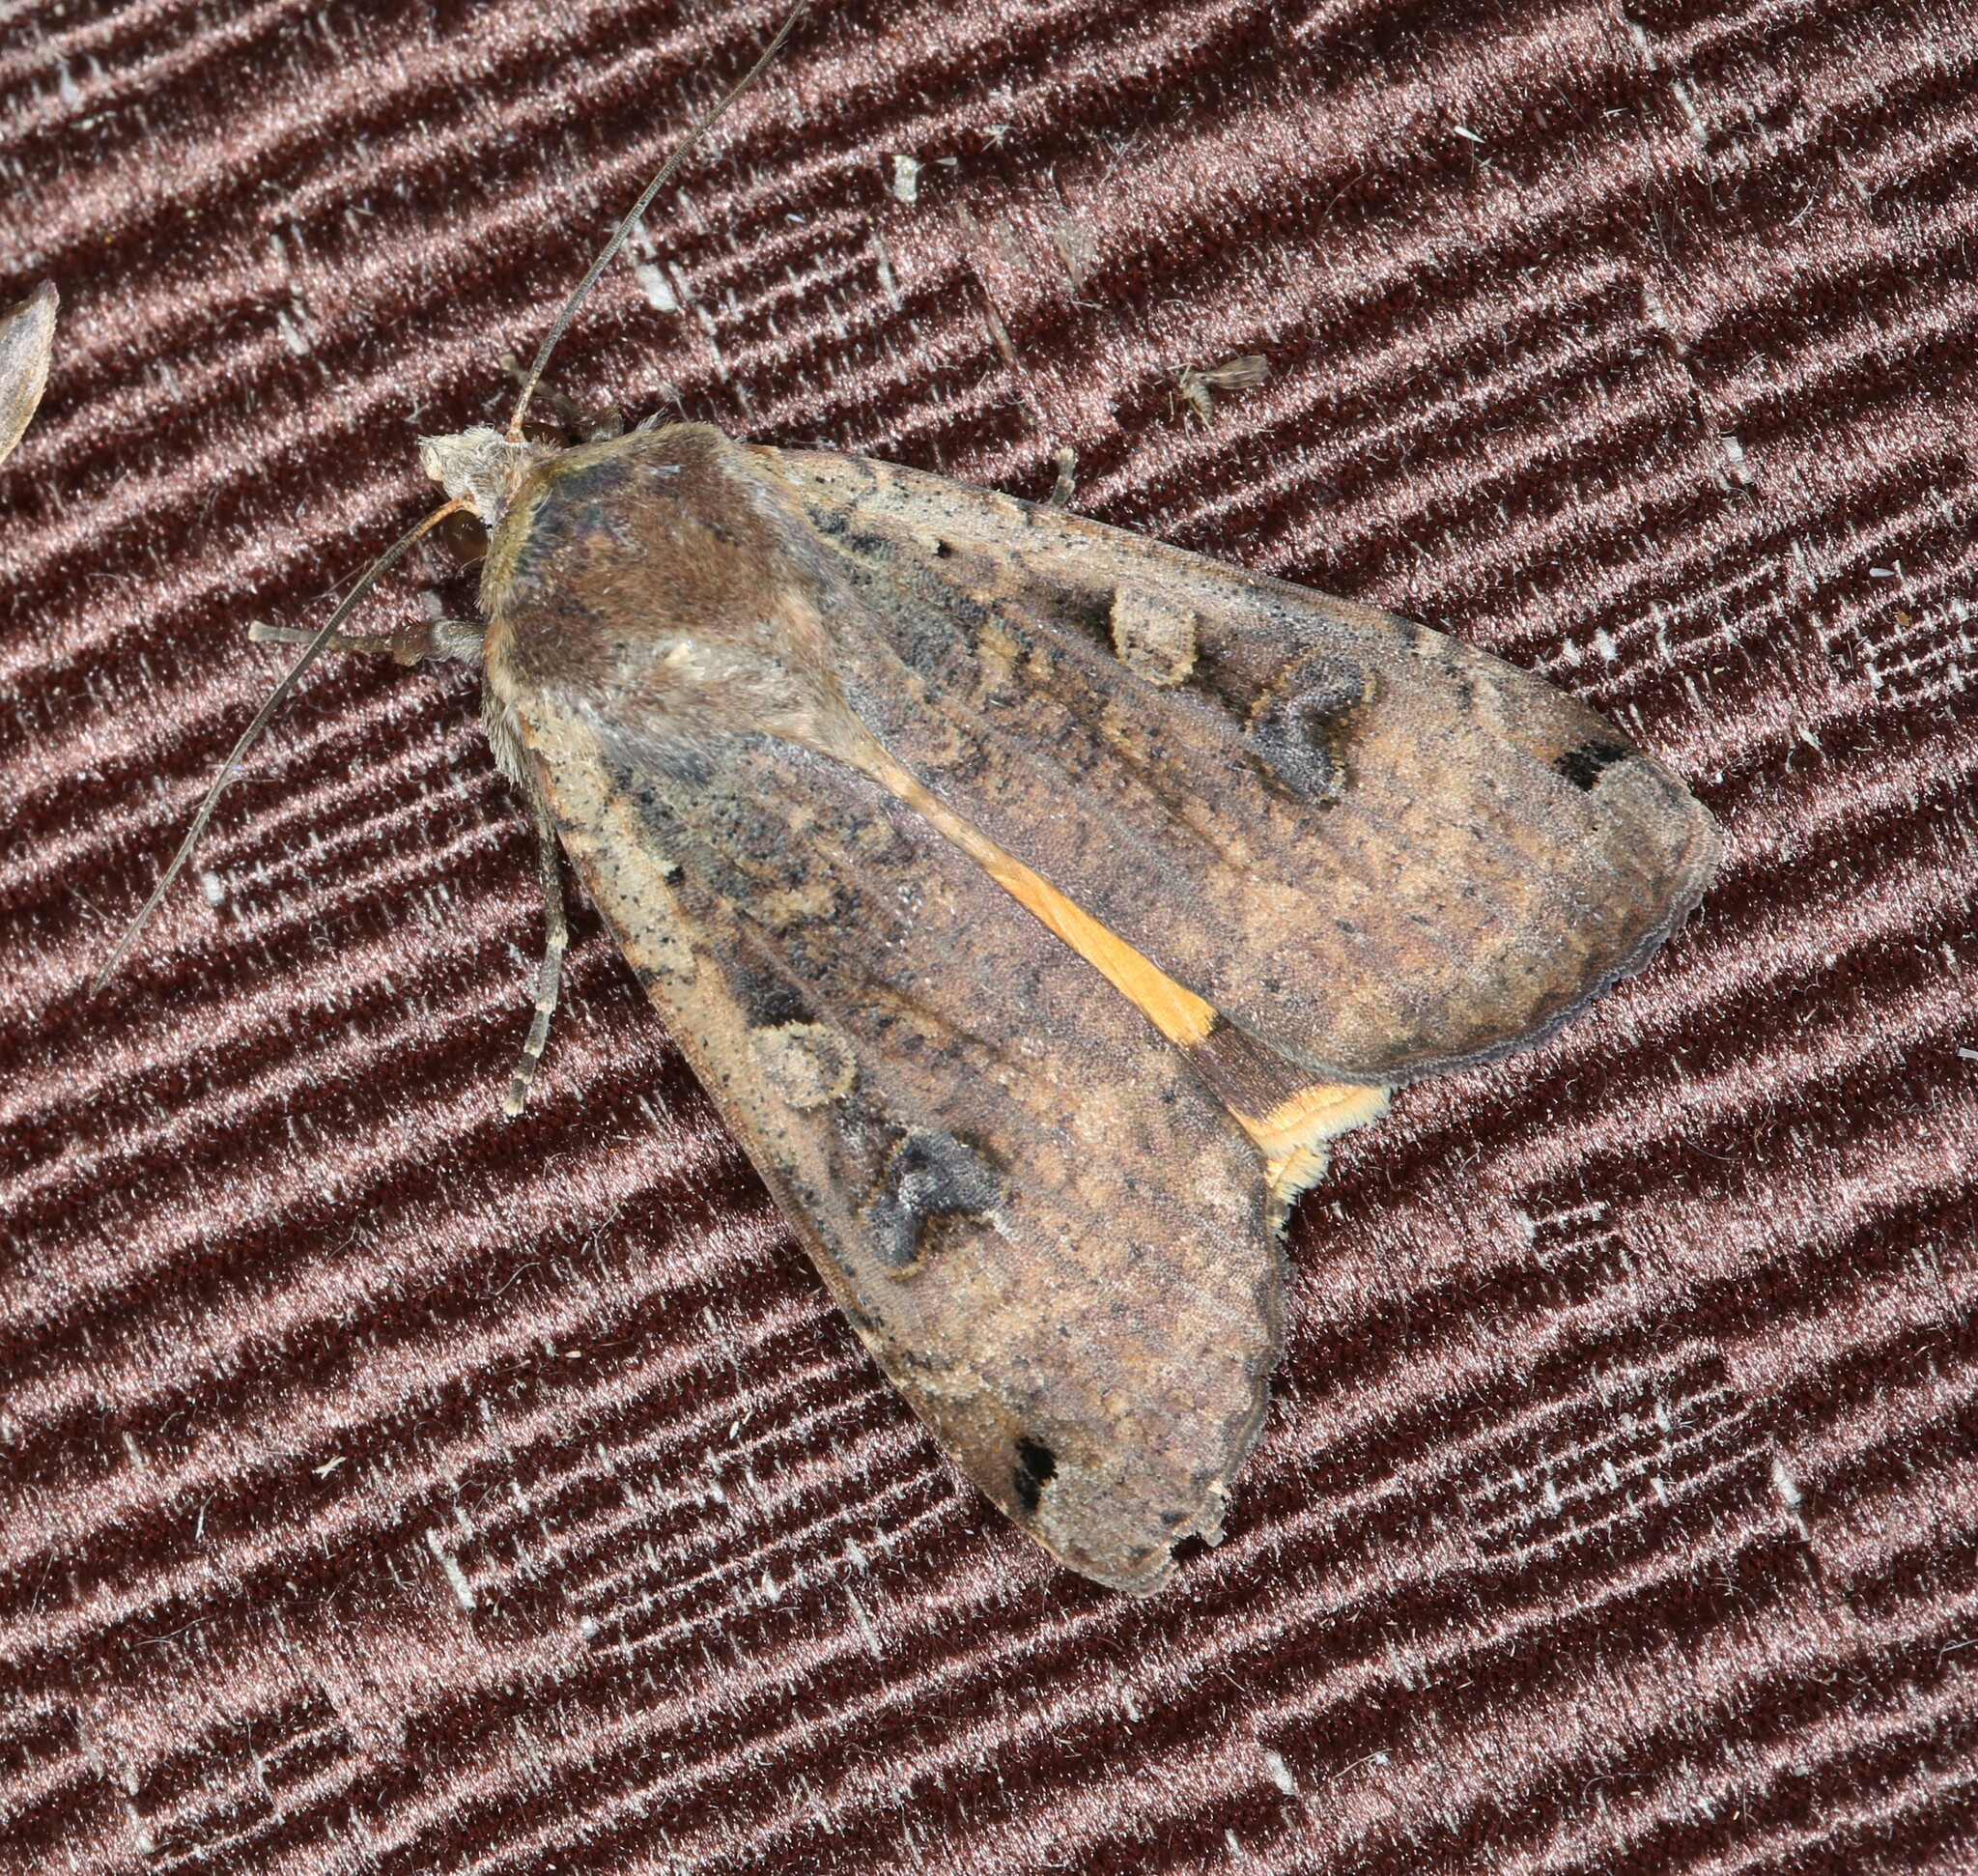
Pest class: cutworms